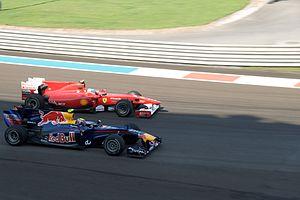
Webber Alonso GP Abu Dabi 2010
Le championnat du monde de Formule 1 2010, la 61ᵉ édition du championnat du monde des pilotes, est remporté par Sebastian Vettel chez les pilotes et par Red Bull Racing chez les constructeurs. Deux modifications importantes sont introduites : d'une part, les ravitaillements en carburant étant interdits, les pilotes doivent embarquer suffisamment d'essence pour la durée d'une course ; d'autre part, le barème de points est modifié : les dix premiers marquent désormais et le vainqueur se voit accorder 25 points contre 10 de 2003 à 2009.
Le Grand Prix automobile d'Abou Dabi 2010, disputé sur le Circuit Yas Marina le 14 novembre 2010, est la deuxième édition du Grand Prix, la 839ᵉ course du championnat du monde de Formule 1 courue depuis 1950 et la dix-neuvième et dernière manche du championnat 2010.